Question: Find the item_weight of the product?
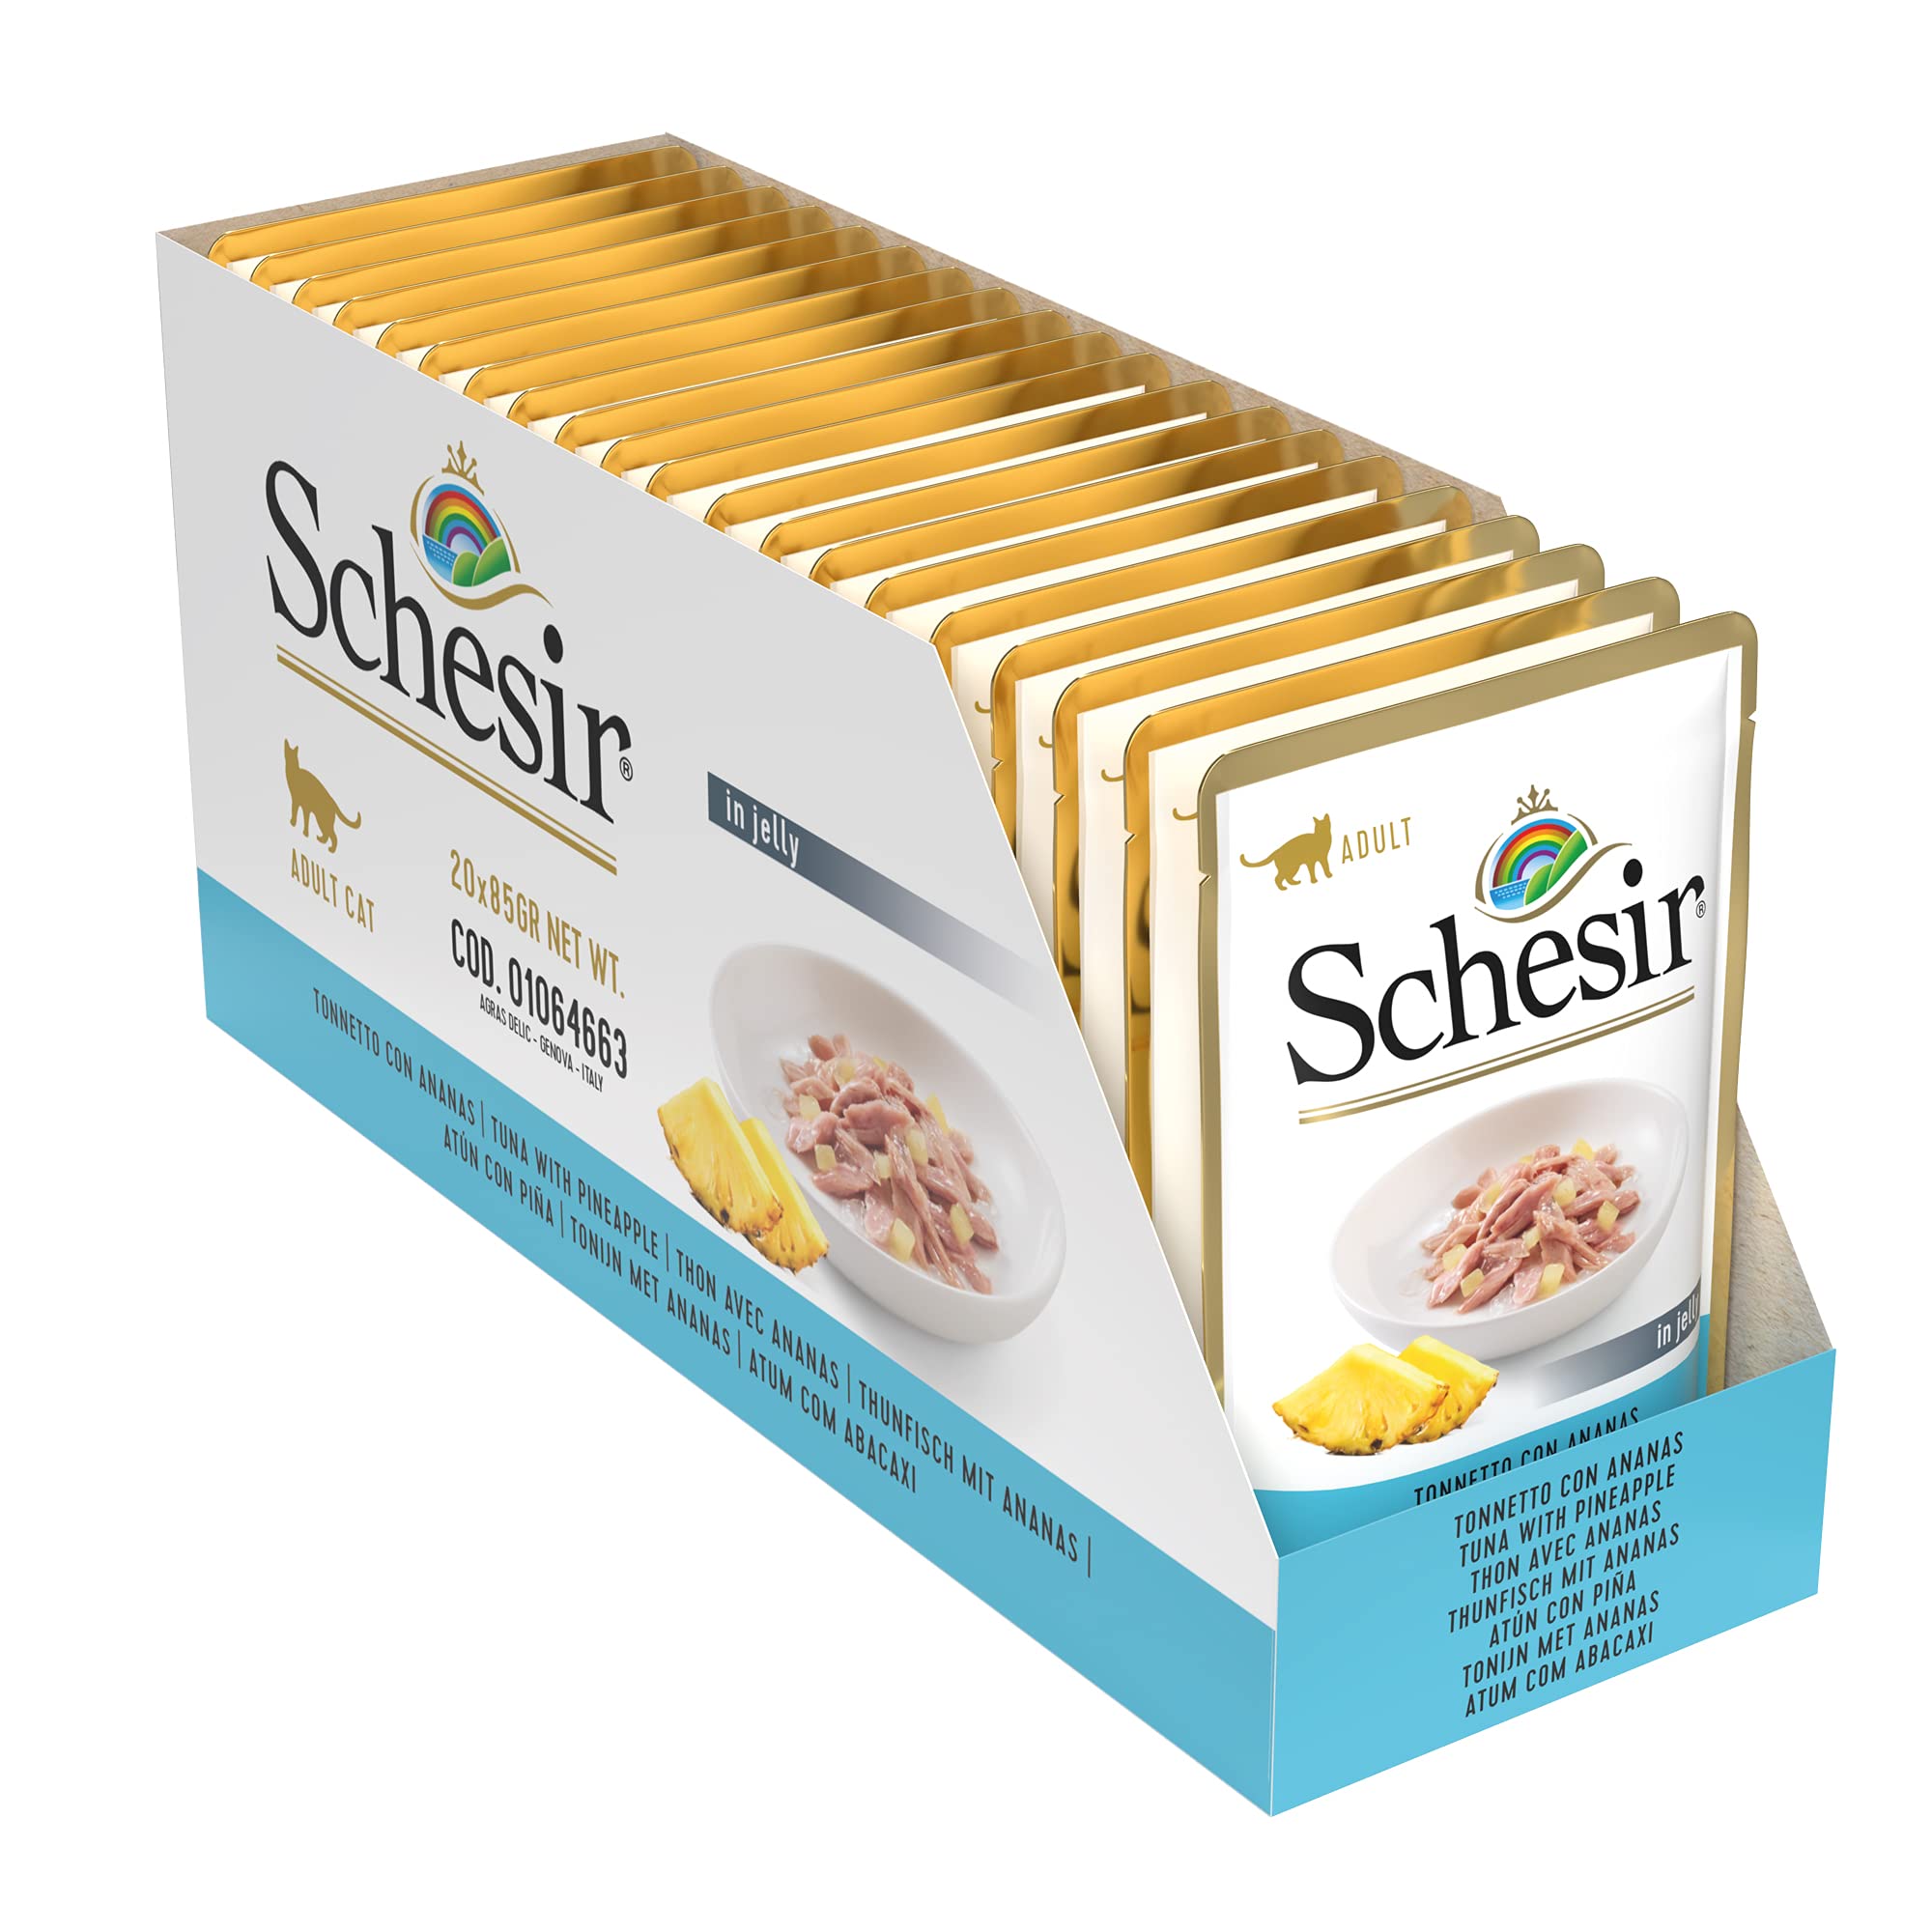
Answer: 85.0 gram